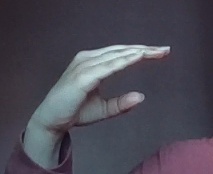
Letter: jeem